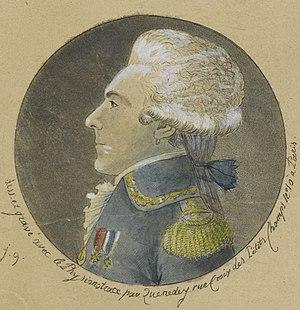
Jean Joseph de Rafélis, comte de Broves (1715-1782), amiral
Jean-Joseph de Rafélis, comte de Broves né le 8 juillet 1715 au château de Brovès, près de Fréjus, et mort le 12 novembre 1782, est un officier de marine français du XVIIIᵉ siècle. Il sert dans la Marine royale pendant la guerre de Succession d'Autriche, la guerre de Sept Ans et la guerre d'indépendance des États-Unis et termine sa carrière avec le grade de Lieutenant-général des armées navales.